Plug-in electric vehicles in the Netherlands

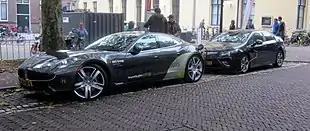
A Fisker Karma (left) and an Opel Ampera (right) charging in Utrecht.

The Opel Ampera extended-range electric car became the best selling plug-in electric car in the Netherlands by May 2012, with a market share of more than 50%, and represented 77% of passenger EV sales in the country that month. The Netherlands was the top selling European market for the Ampera in 2012, with cumulative sales of 3,017 cars of the Volt/Ampera family through December 2012, consisting of 2,704 Amperas and 313 Volts. During 2012 the Netherlands also led European sales of the Toyota Prius Plug-in Hybrid (1,184 units) and the Fisker Karma (140 units).